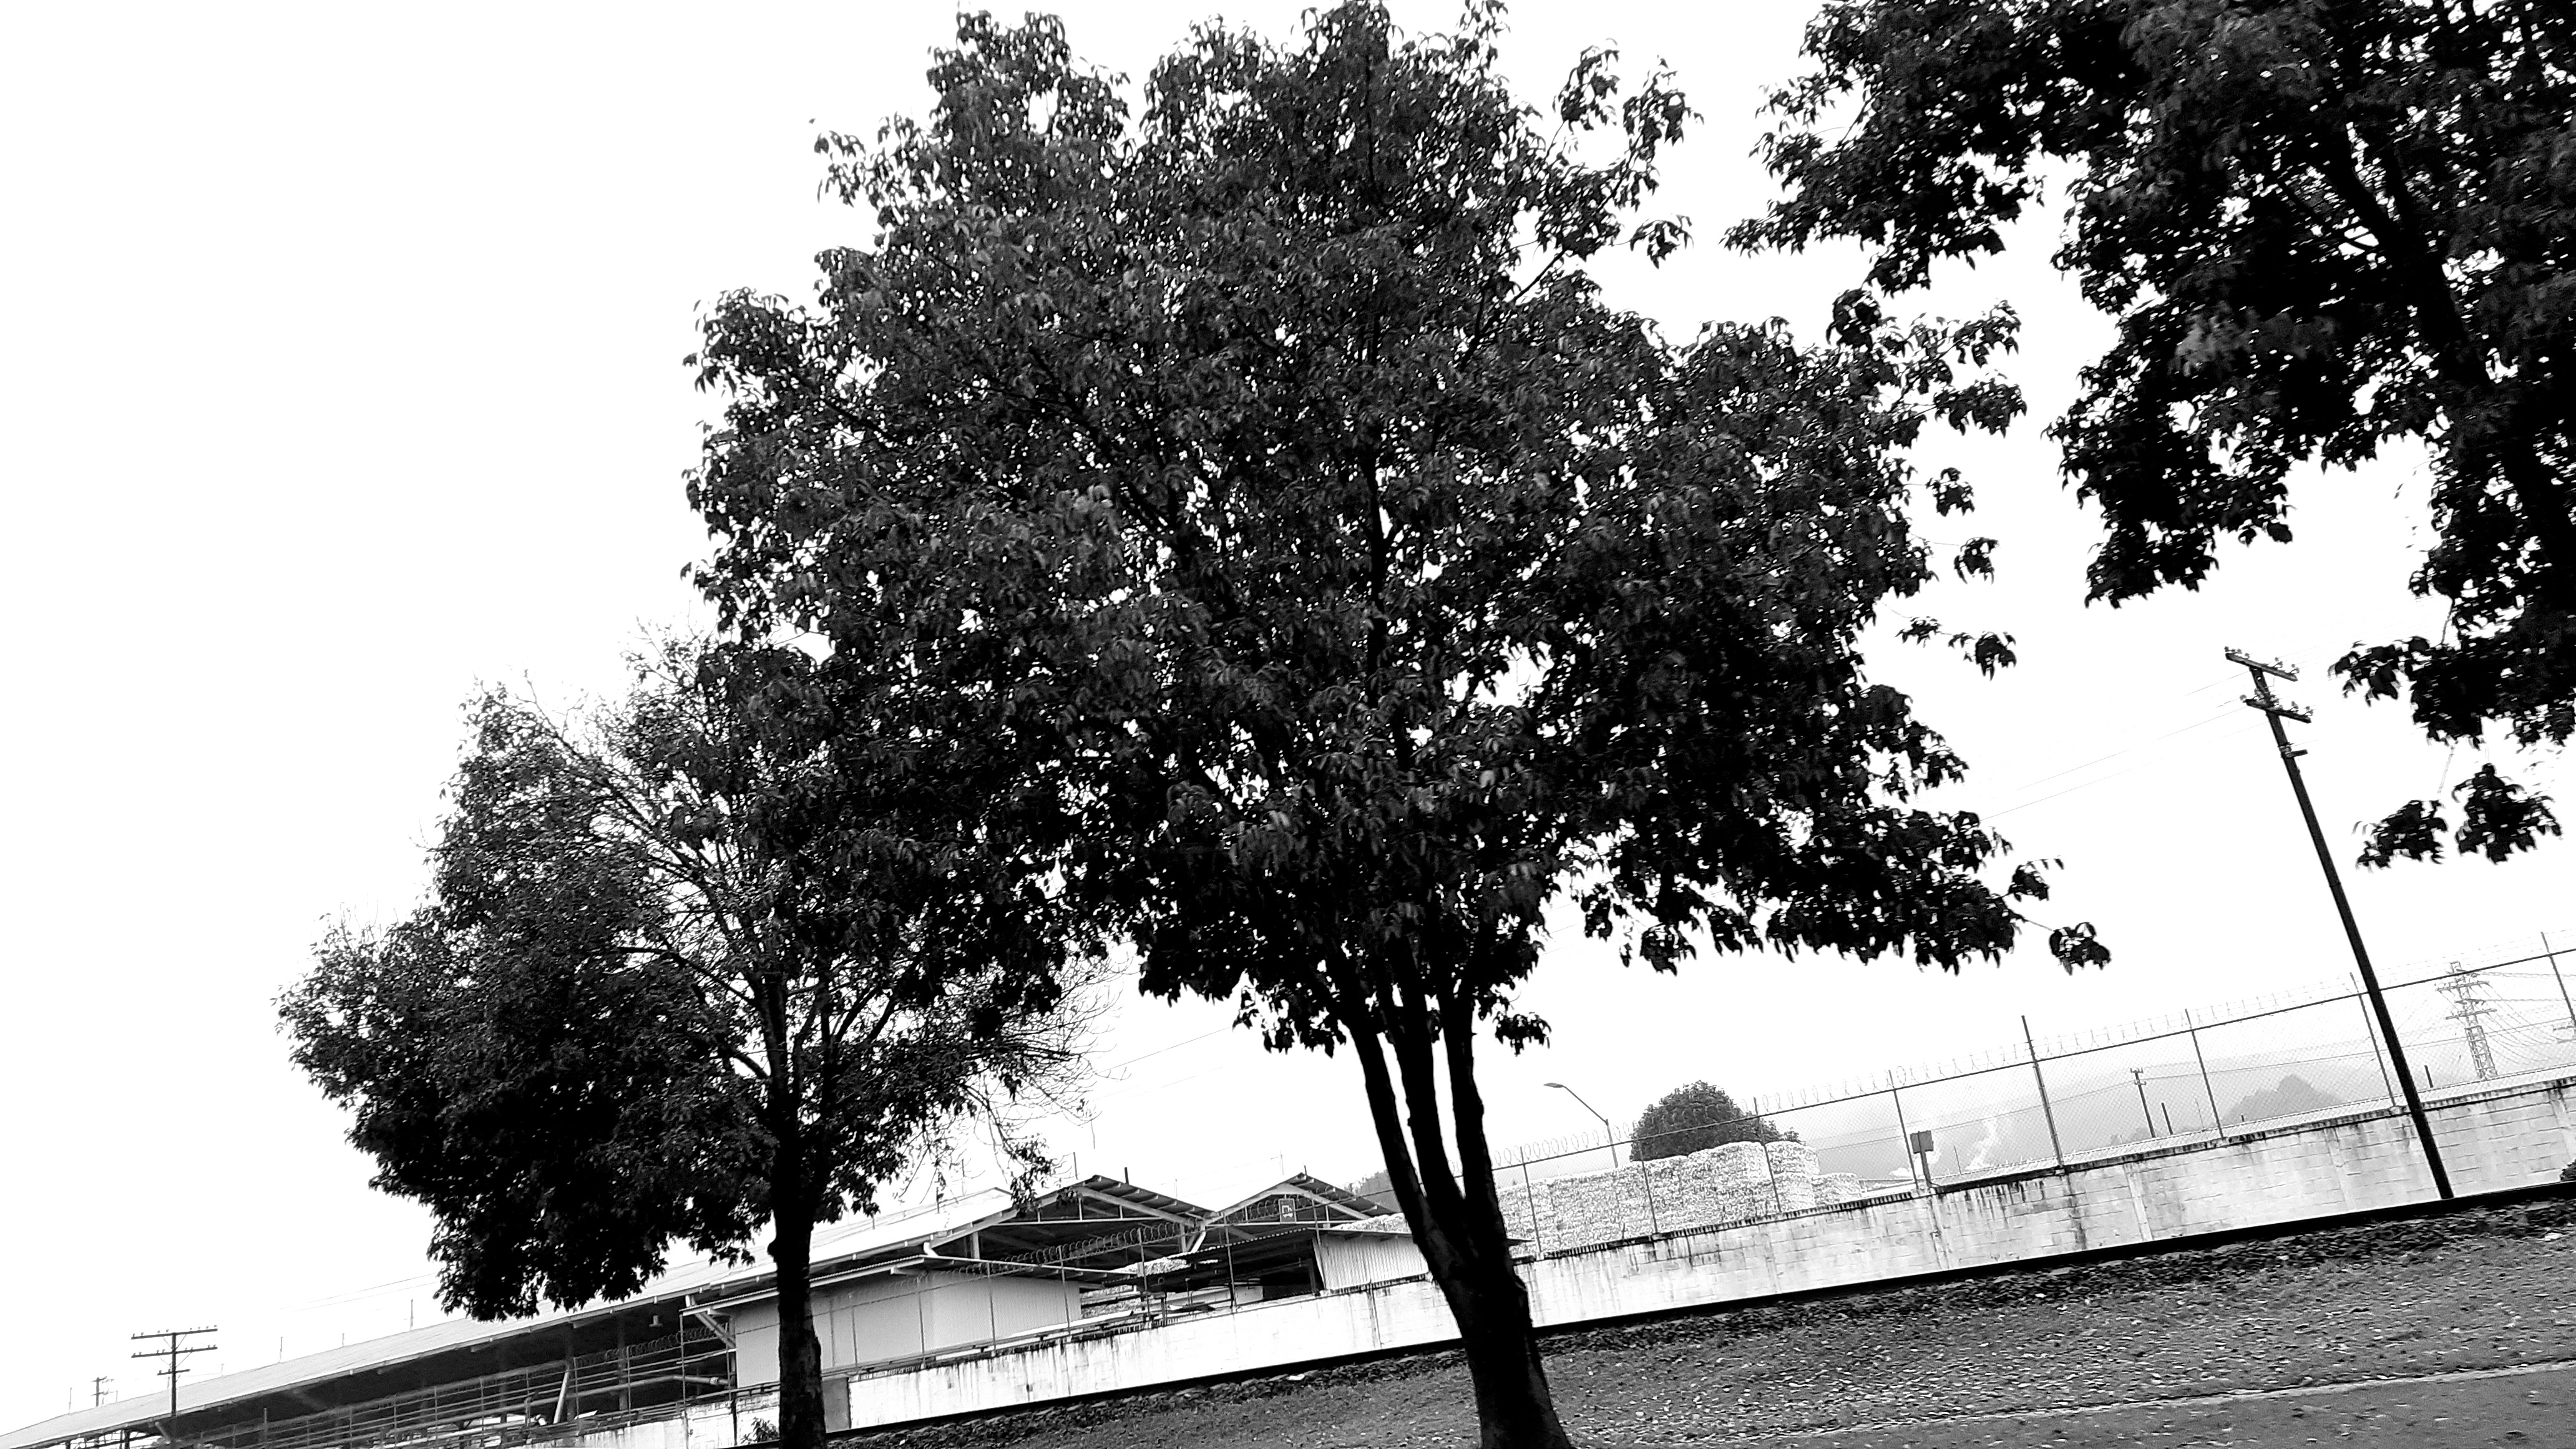
alone, dark, gary, tree, white, black, monochrome photography, black and white, woody plant, plant, monochrome, sky, branch, photography, landscape, style, Tints and shades, road